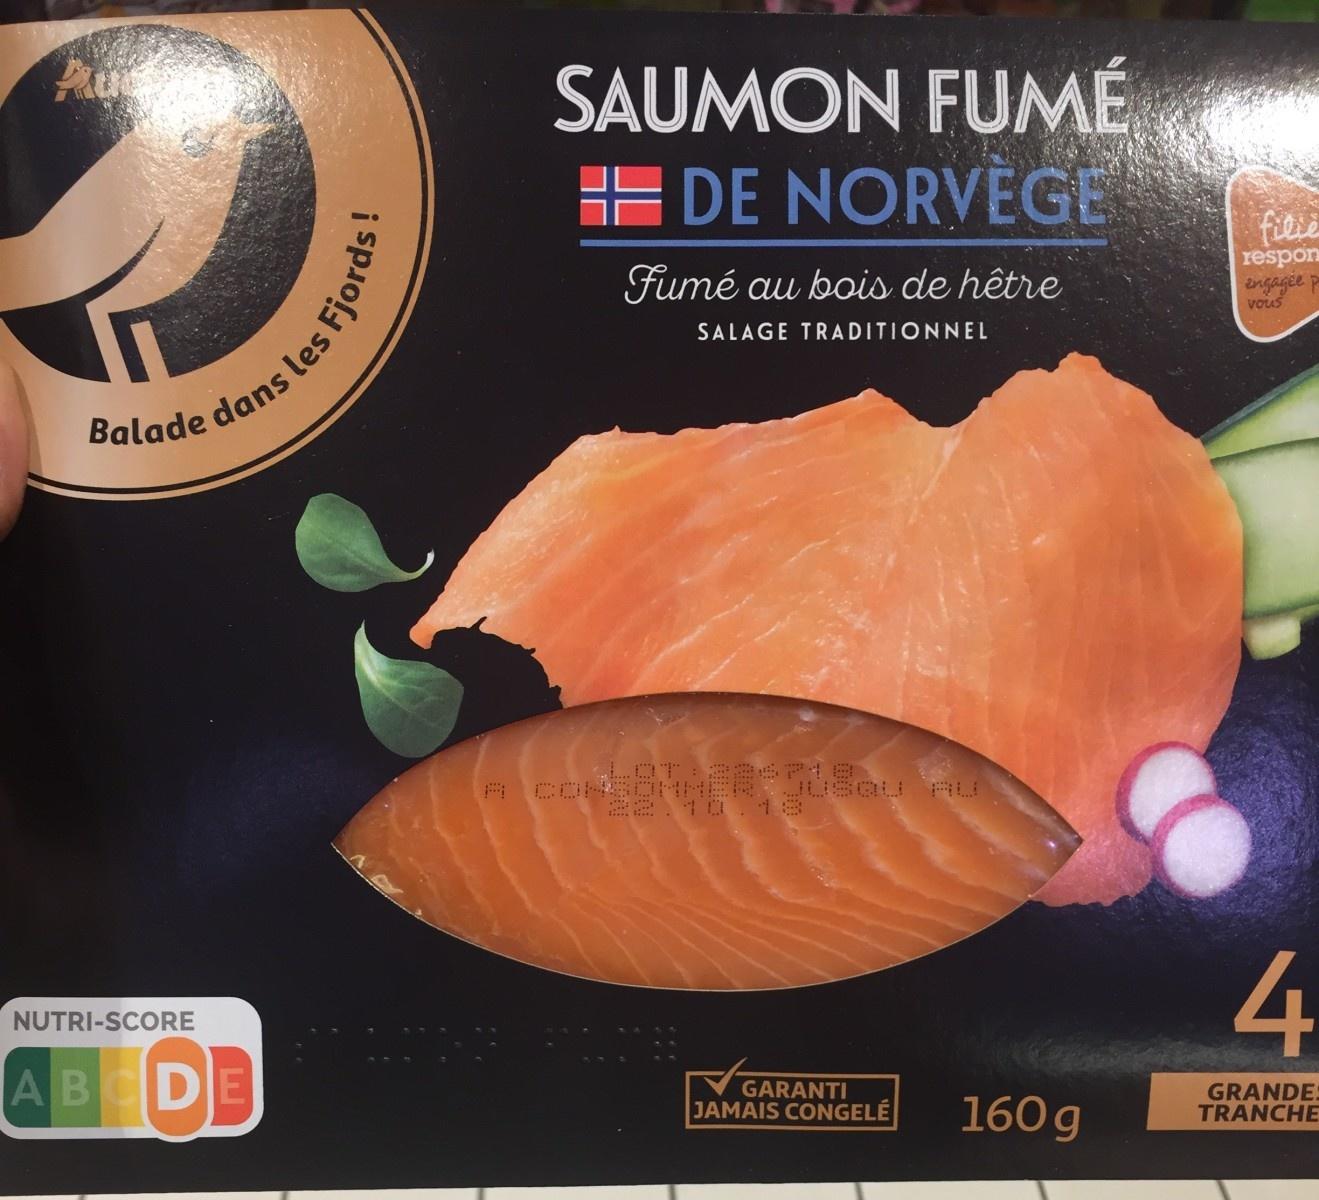
Nutri-Score label: nutriscore-d